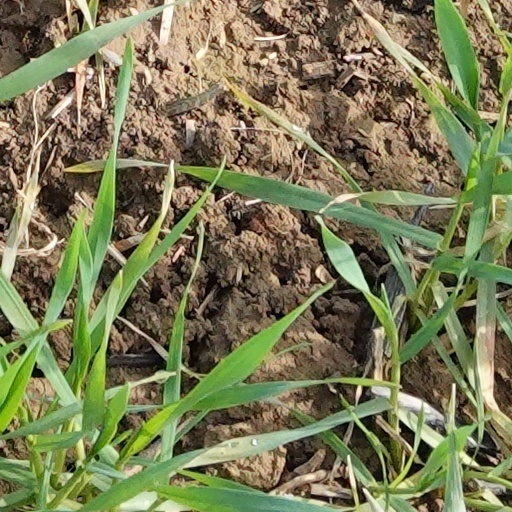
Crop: wheat